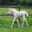
Label: horse